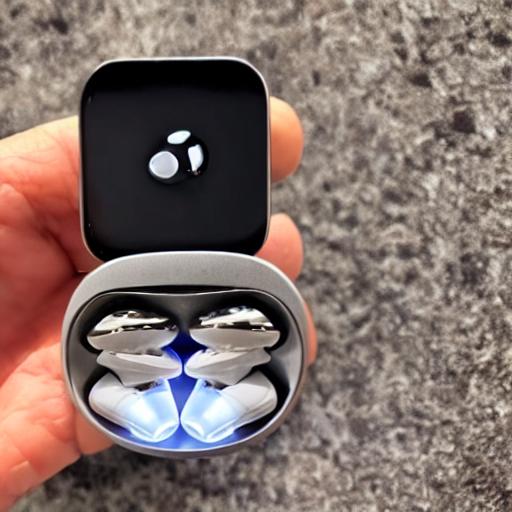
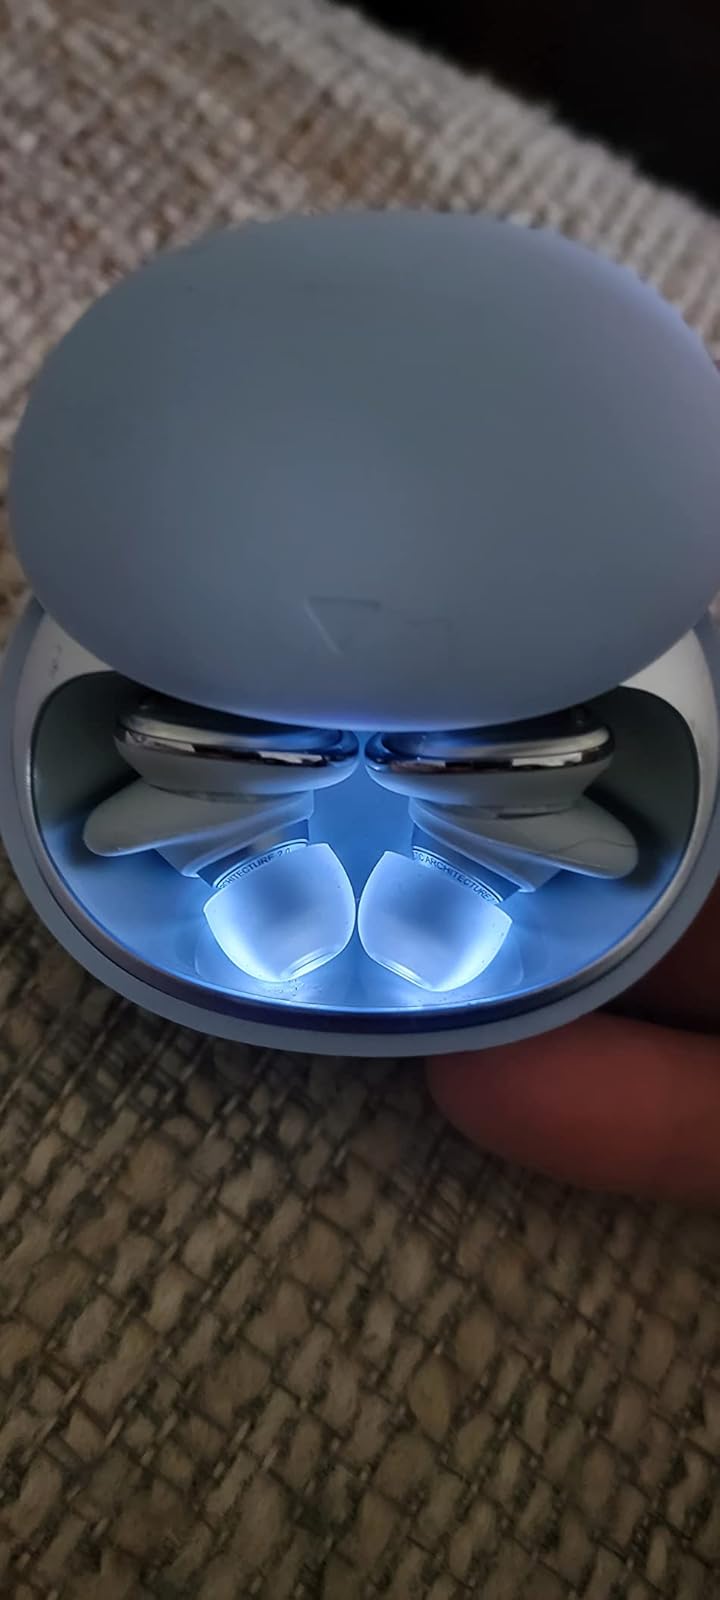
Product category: earbuds
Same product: no